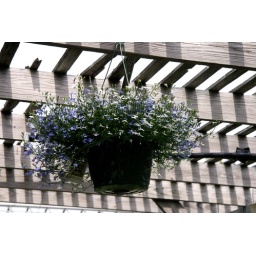
I like the blue flowers and then everything else in shades of grey.